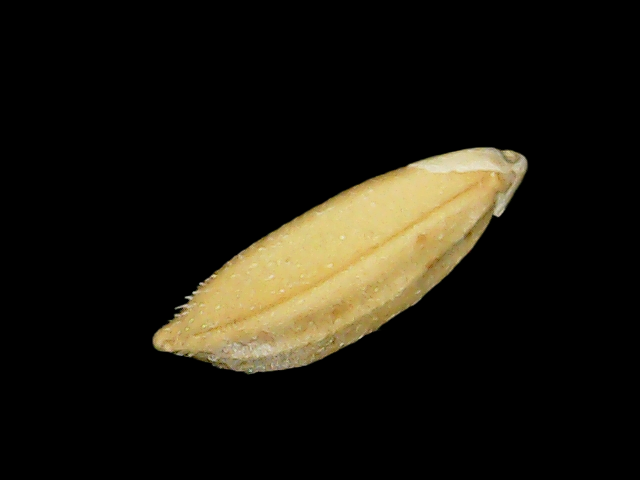
Rice variety: Binadhan10